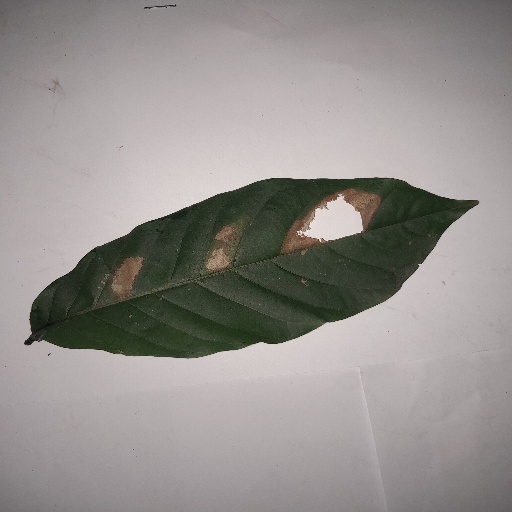
Species: HariTaki
Leaf condition: Bacterial Spot